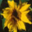
Label: sunflower